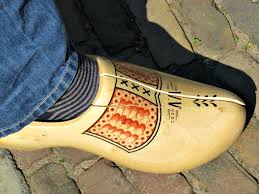
Label: Clog